Kashin (elephant)

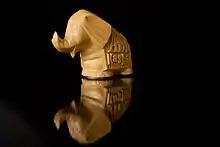
Kashin the elephant moneybox an incentive from ASB bank. "Put some cash in Kashin."

Kashin (November 1968 – 24 August 2009) was an Asian elephant who spent most of her life at Auckland Zoo in Auckland, New Zealand. She arrived from Como Zoo in the United States in 1973 and remained at Auckland Zoo until her death.